Kill or Be Killed (1976 film)

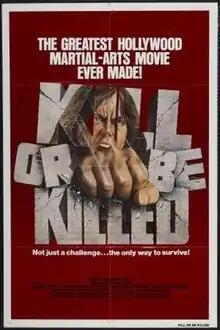
Theatrical release poster

Kill or Be Killed (Karate Killer in the US and Karate Olympiad in South Africa) is a 1976 South African-American martial arts film directed by Ivan Hall and starring James Ryan. Filmed on location, it was retitled "Kill or Be Killed" in the United States in 1980 to capitalize on the popularity of American genre films.